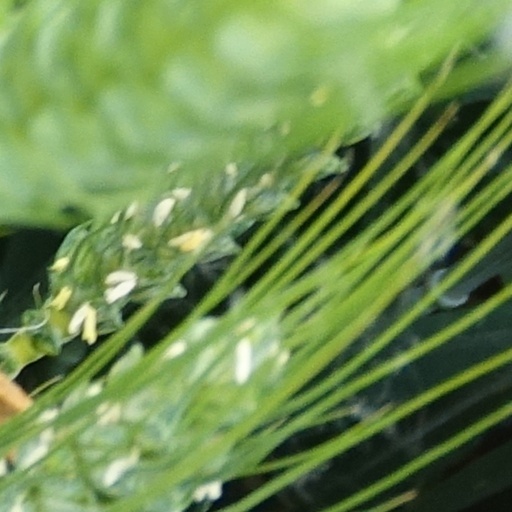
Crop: wheat